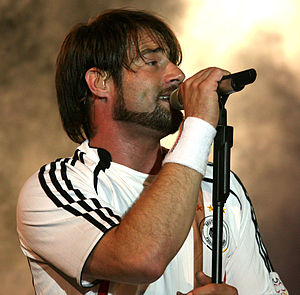
Sasha
Sascha Schmitz, bedre kendt som Sasha, er en tysk singer-songwriter. Han optrådte fra 2003 til 2005 under hans alter ego Dick Brave.